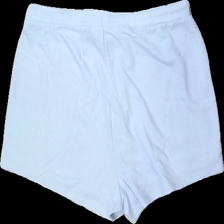
View: back
Type: Shorts
Category: Ladies
Brand: Kappahl
Colors: Blue
Material: 58% polyester 42% cotton
Cut: Regular
Size: M
Season: Summer
Damage location: middle center
Damage 2 location: bottom right
Price range: 50-100
Recommended usage: Reuse
Description: blå shorts